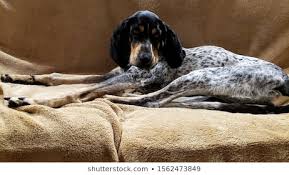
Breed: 217-n000050-bluetick